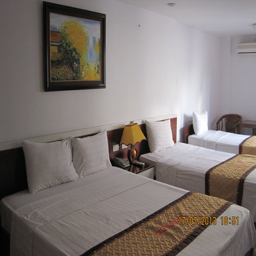
hotel : a view of the room on the 3rd floor